List of surface water sports

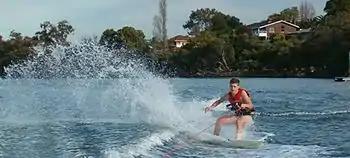
A skurfer

Skurfing is a surface water sport in which the participant is towed on a surfboard, behind a boat, with a ski rope. It is not a professional sport and has no competitions; it is a freestyle sport with a highly individualistic style and form.